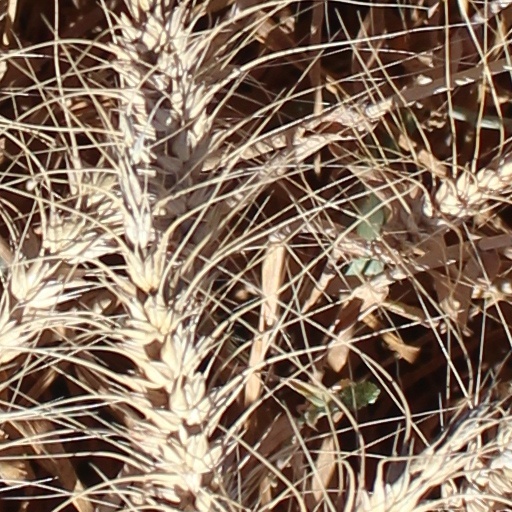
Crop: wheat